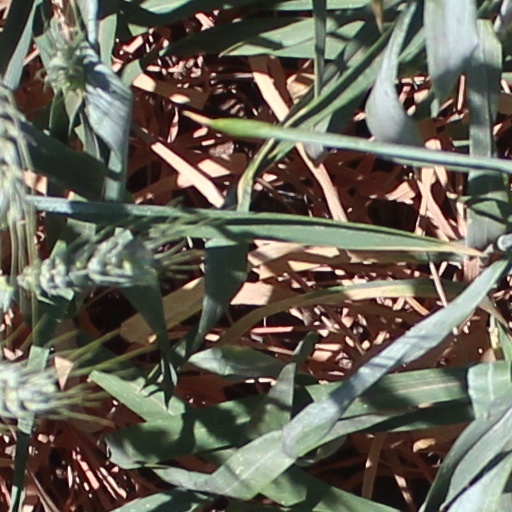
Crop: wheat